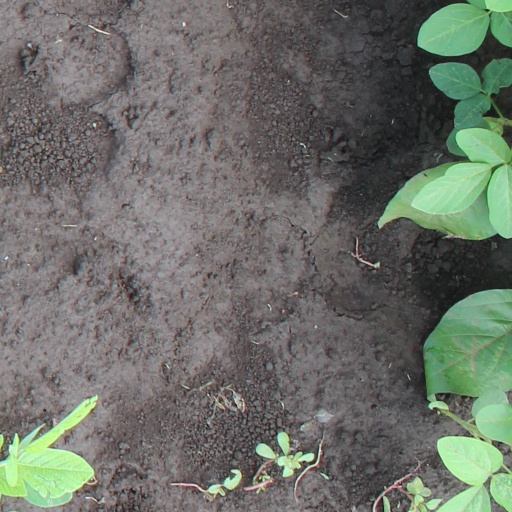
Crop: soybean